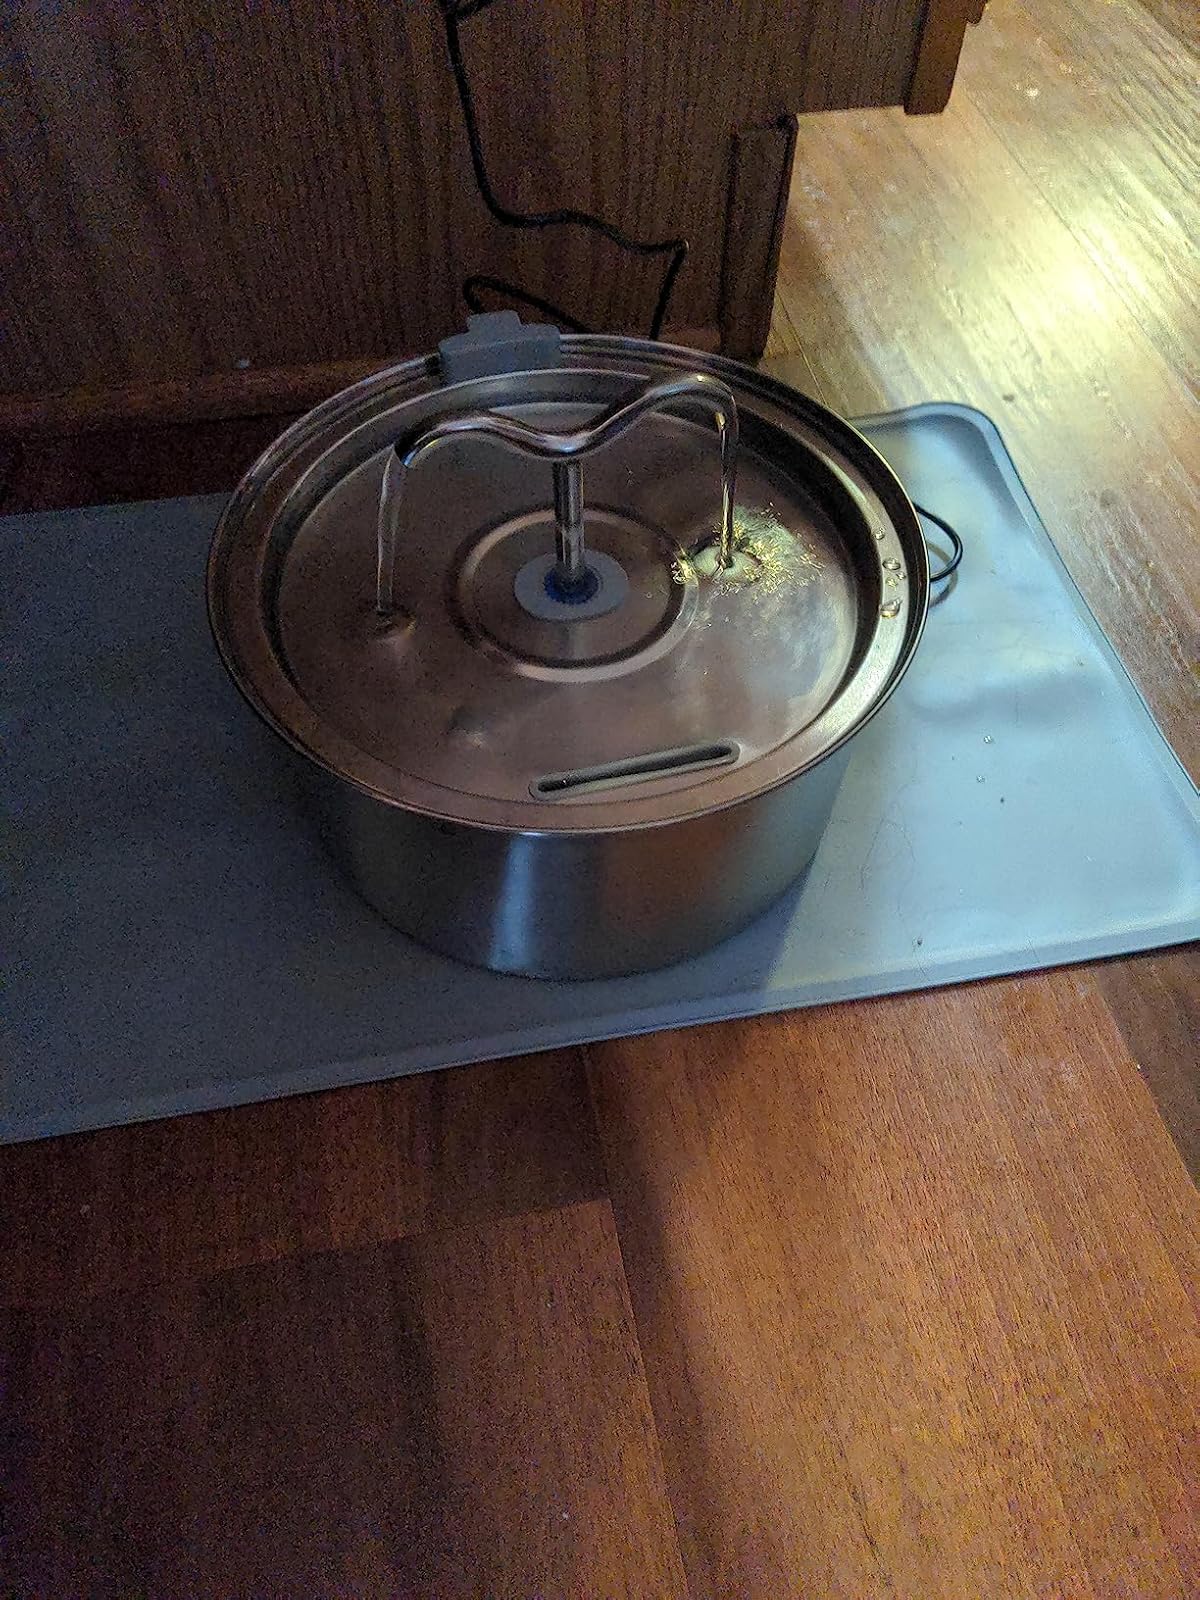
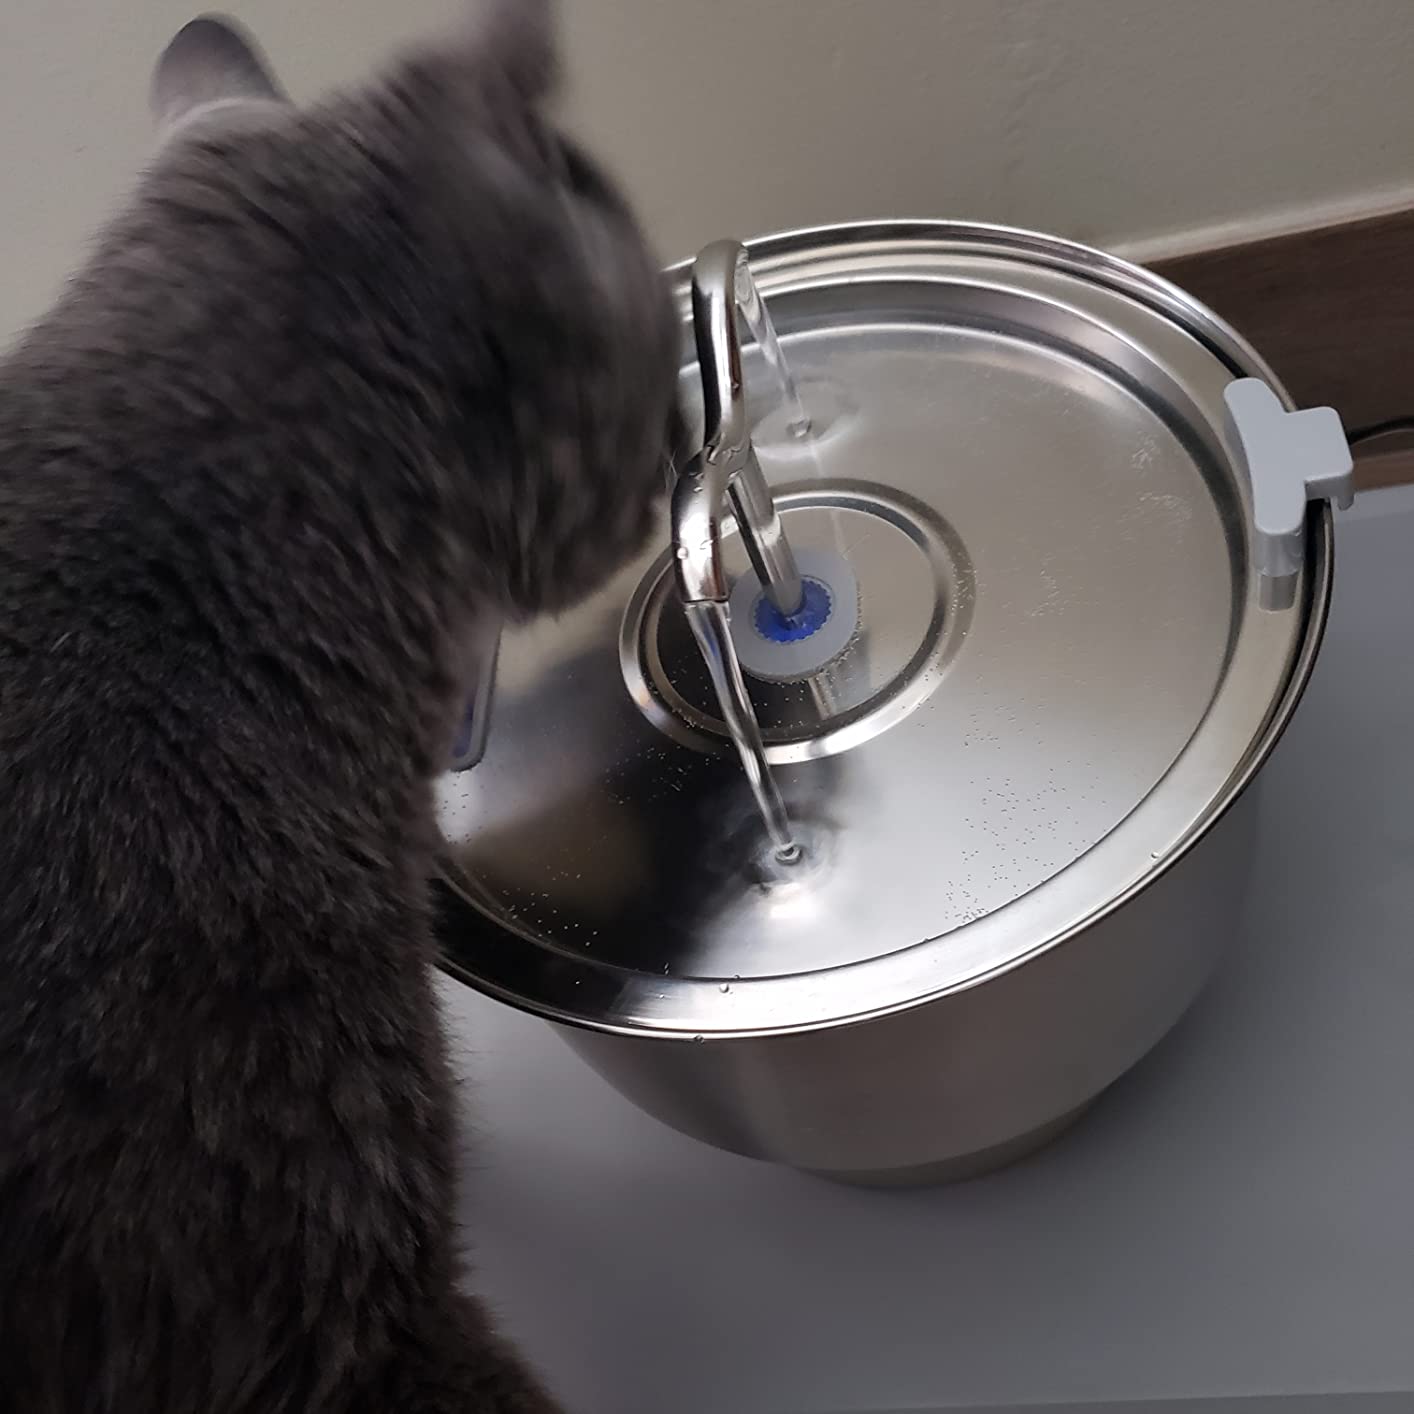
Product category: items_bowl
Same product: yes